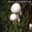
Label: mushroom